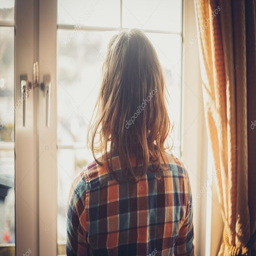
young woman looking out the window